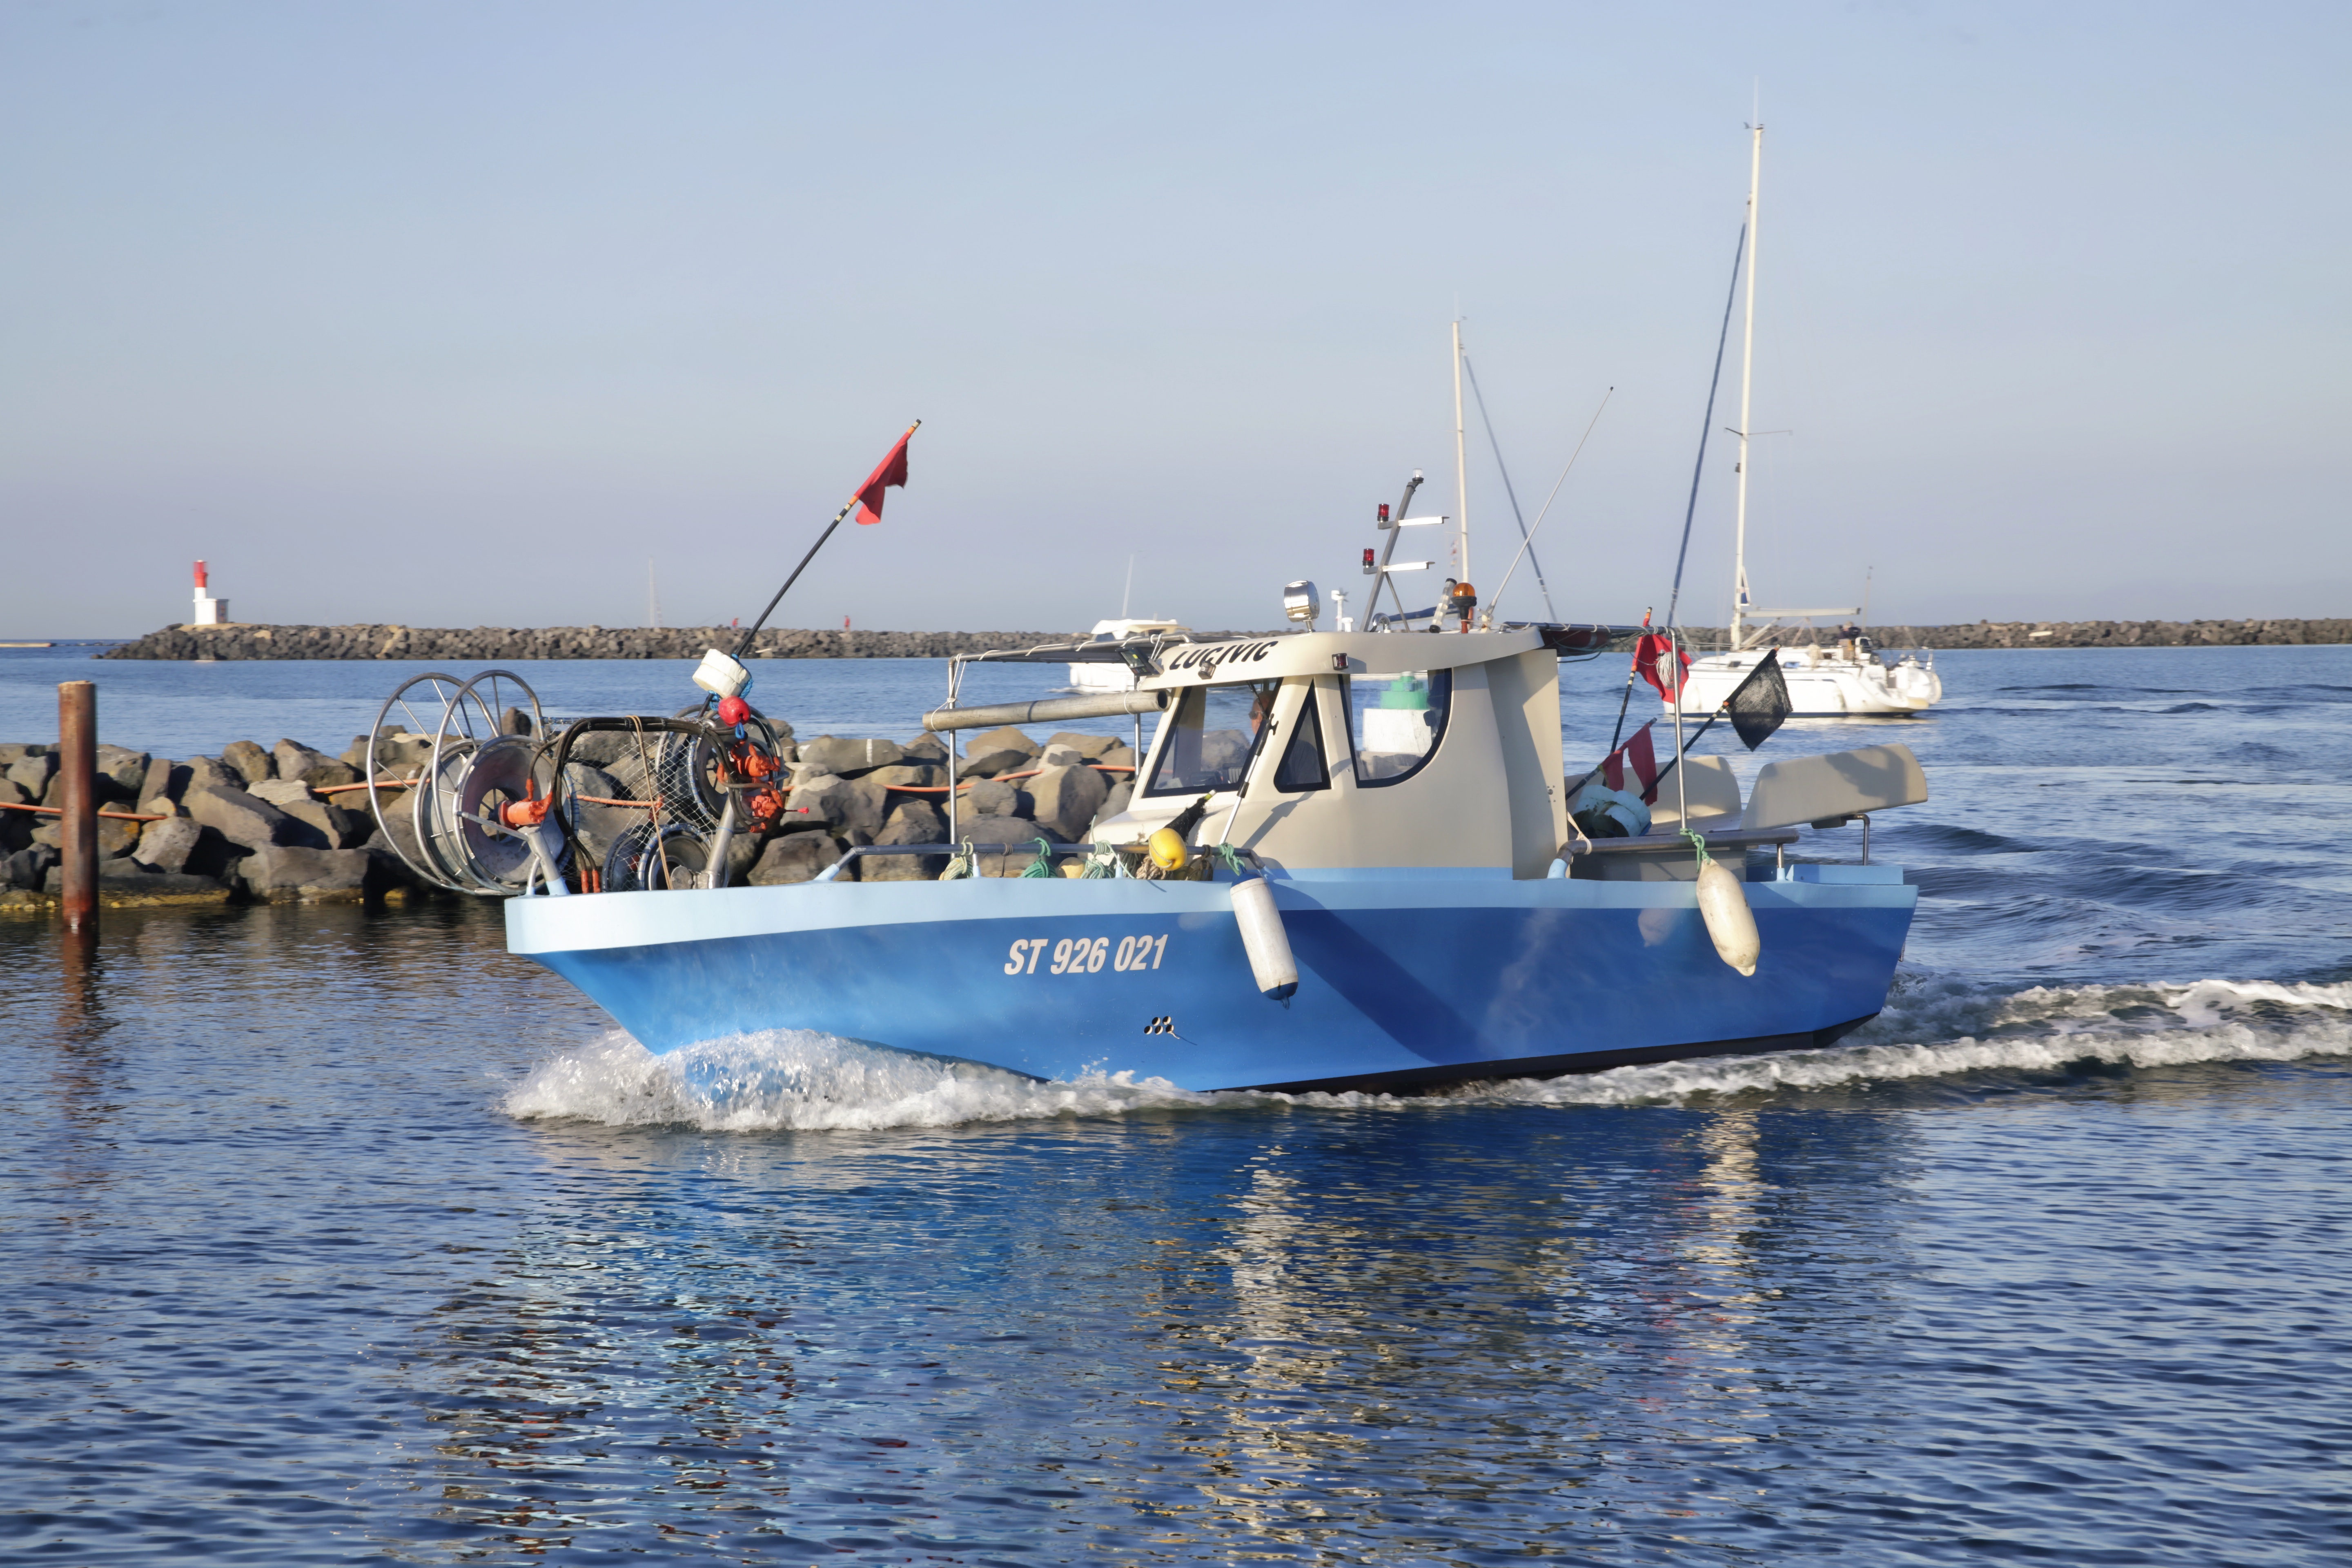
sea, boat, vehicle, fishing, fisherman, bay, boating, net, watercraft, marin, browse, fishing vessel, fisherman boat, skiff